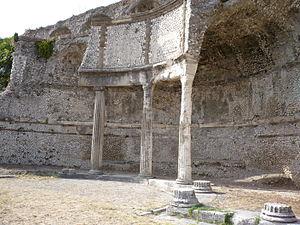
Préneste est une ancienne ville du Latium à 37 km à l'est de Rome. Actuellement nommée Palestrina, la ville était située sur une hauteur stratégique des Apennins.